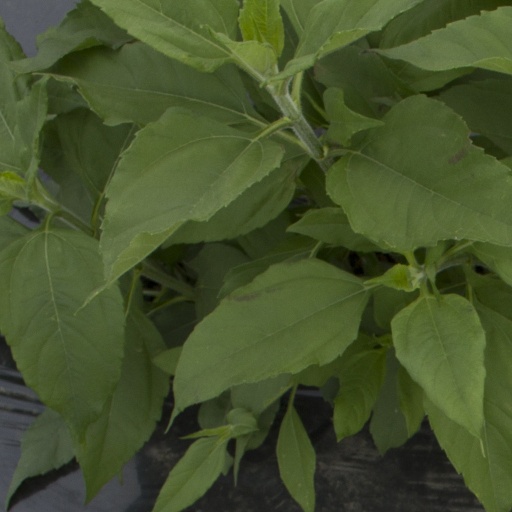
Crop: Jerusalem artichoke